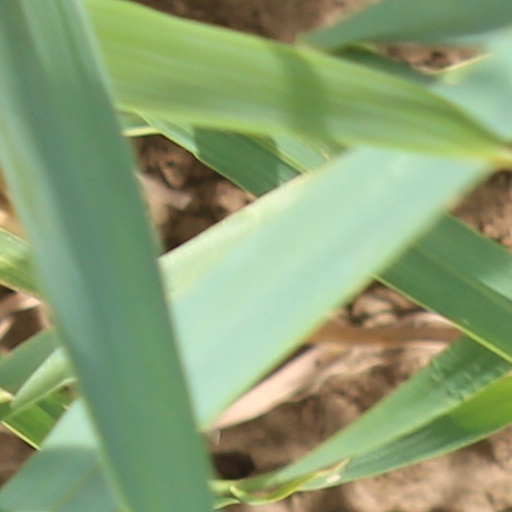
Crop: wheat